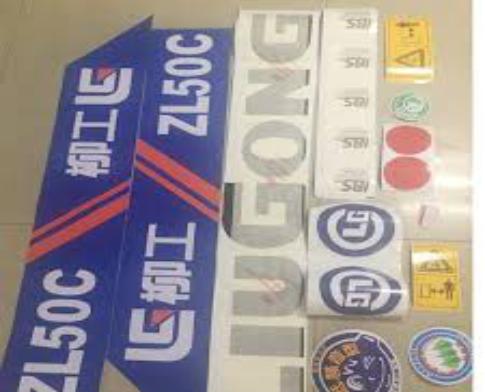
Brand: liu gong
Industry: Others